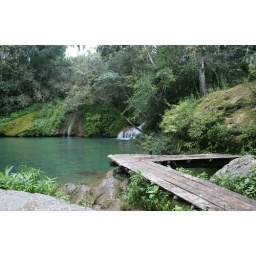
Nice rock pool in the mountains in trinidad